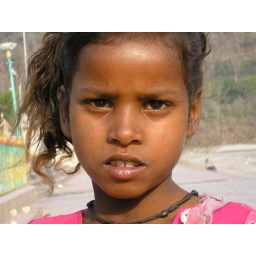
this girl was helping her mother selling flowers to pilgrims and devotees on the banks of the Ganges in Rishikesh